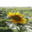
Label: sunflower